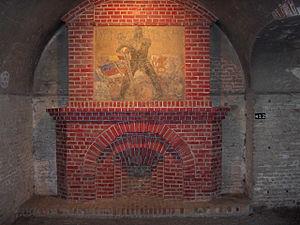
Le Fort Napoléon est une fortification militaire située dans la ville belge d'Ostende